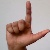
The image shows a hand gesture representing the letter 'L' in Indian Sign Language.